Göygöl National Park

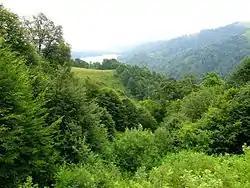
Forest in Göygöl National Park

The area of Göygöl is almost entirely covered by forests and has a rich flora with over 420 plant species, including 20 which are endemic to the area. The major types of trees are chestnut-leaved oak ("Quercus castaneifolia"), Caucasian oak ("Quercus macranthera"), Caucasian ash ("Fraxinus angustifolia" subsp. "oxycarpa"), European ash ("Fraxinus excelsior"), European hornbeam ("Carpinus betulus"), Oriental hornbeam ("Carpinus orientalis"), Oriental beech ("Fagus orientalis"), velvet maple ("Acer velutinum"), Cappadocian maple ("Acer cappadocicum"), Caucasian lime tree ("Tilia dasystyla" subsp. "caucasica"), etc.